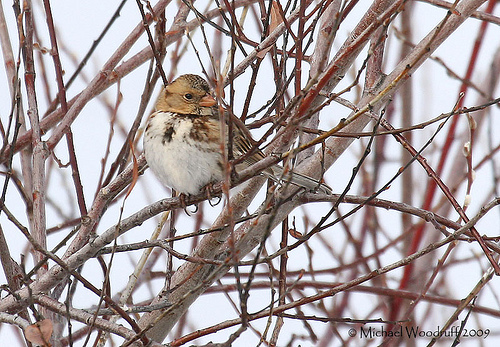
the brown and white bird also has a orange flat beak.
this fat bird hads a brown and white speckled belly, brown head and wings, and a white eye ring.
this bird has a white belly and breast with a brown crown and short pointy bill.
this bird has a light brown crown, a rounded white belly, and a spotted breast
this bird is brown with white on its belly and has a very short beak.
this bird is white with brown and has a very short beak.
this bird has wings that are brown and has a white belly
this bird has wings that are brown and has a white belly
this bird is white and brown in color, and has a brown beak.
this bird is white and brown in color, and has a brown beak.
Species: Harris Sparrow